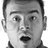
Emotion: surprise